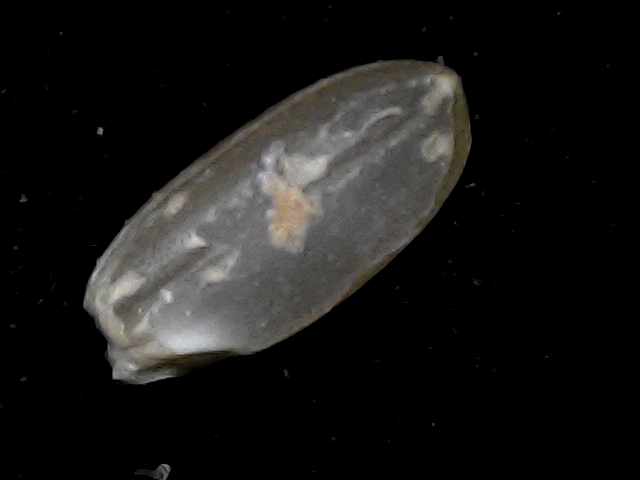
Rice variety: BD76